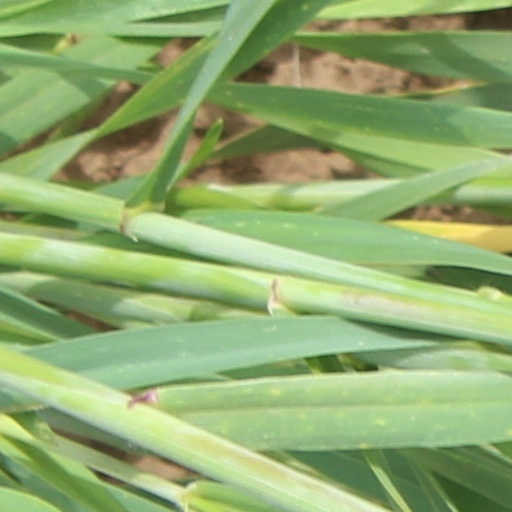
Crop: wheat